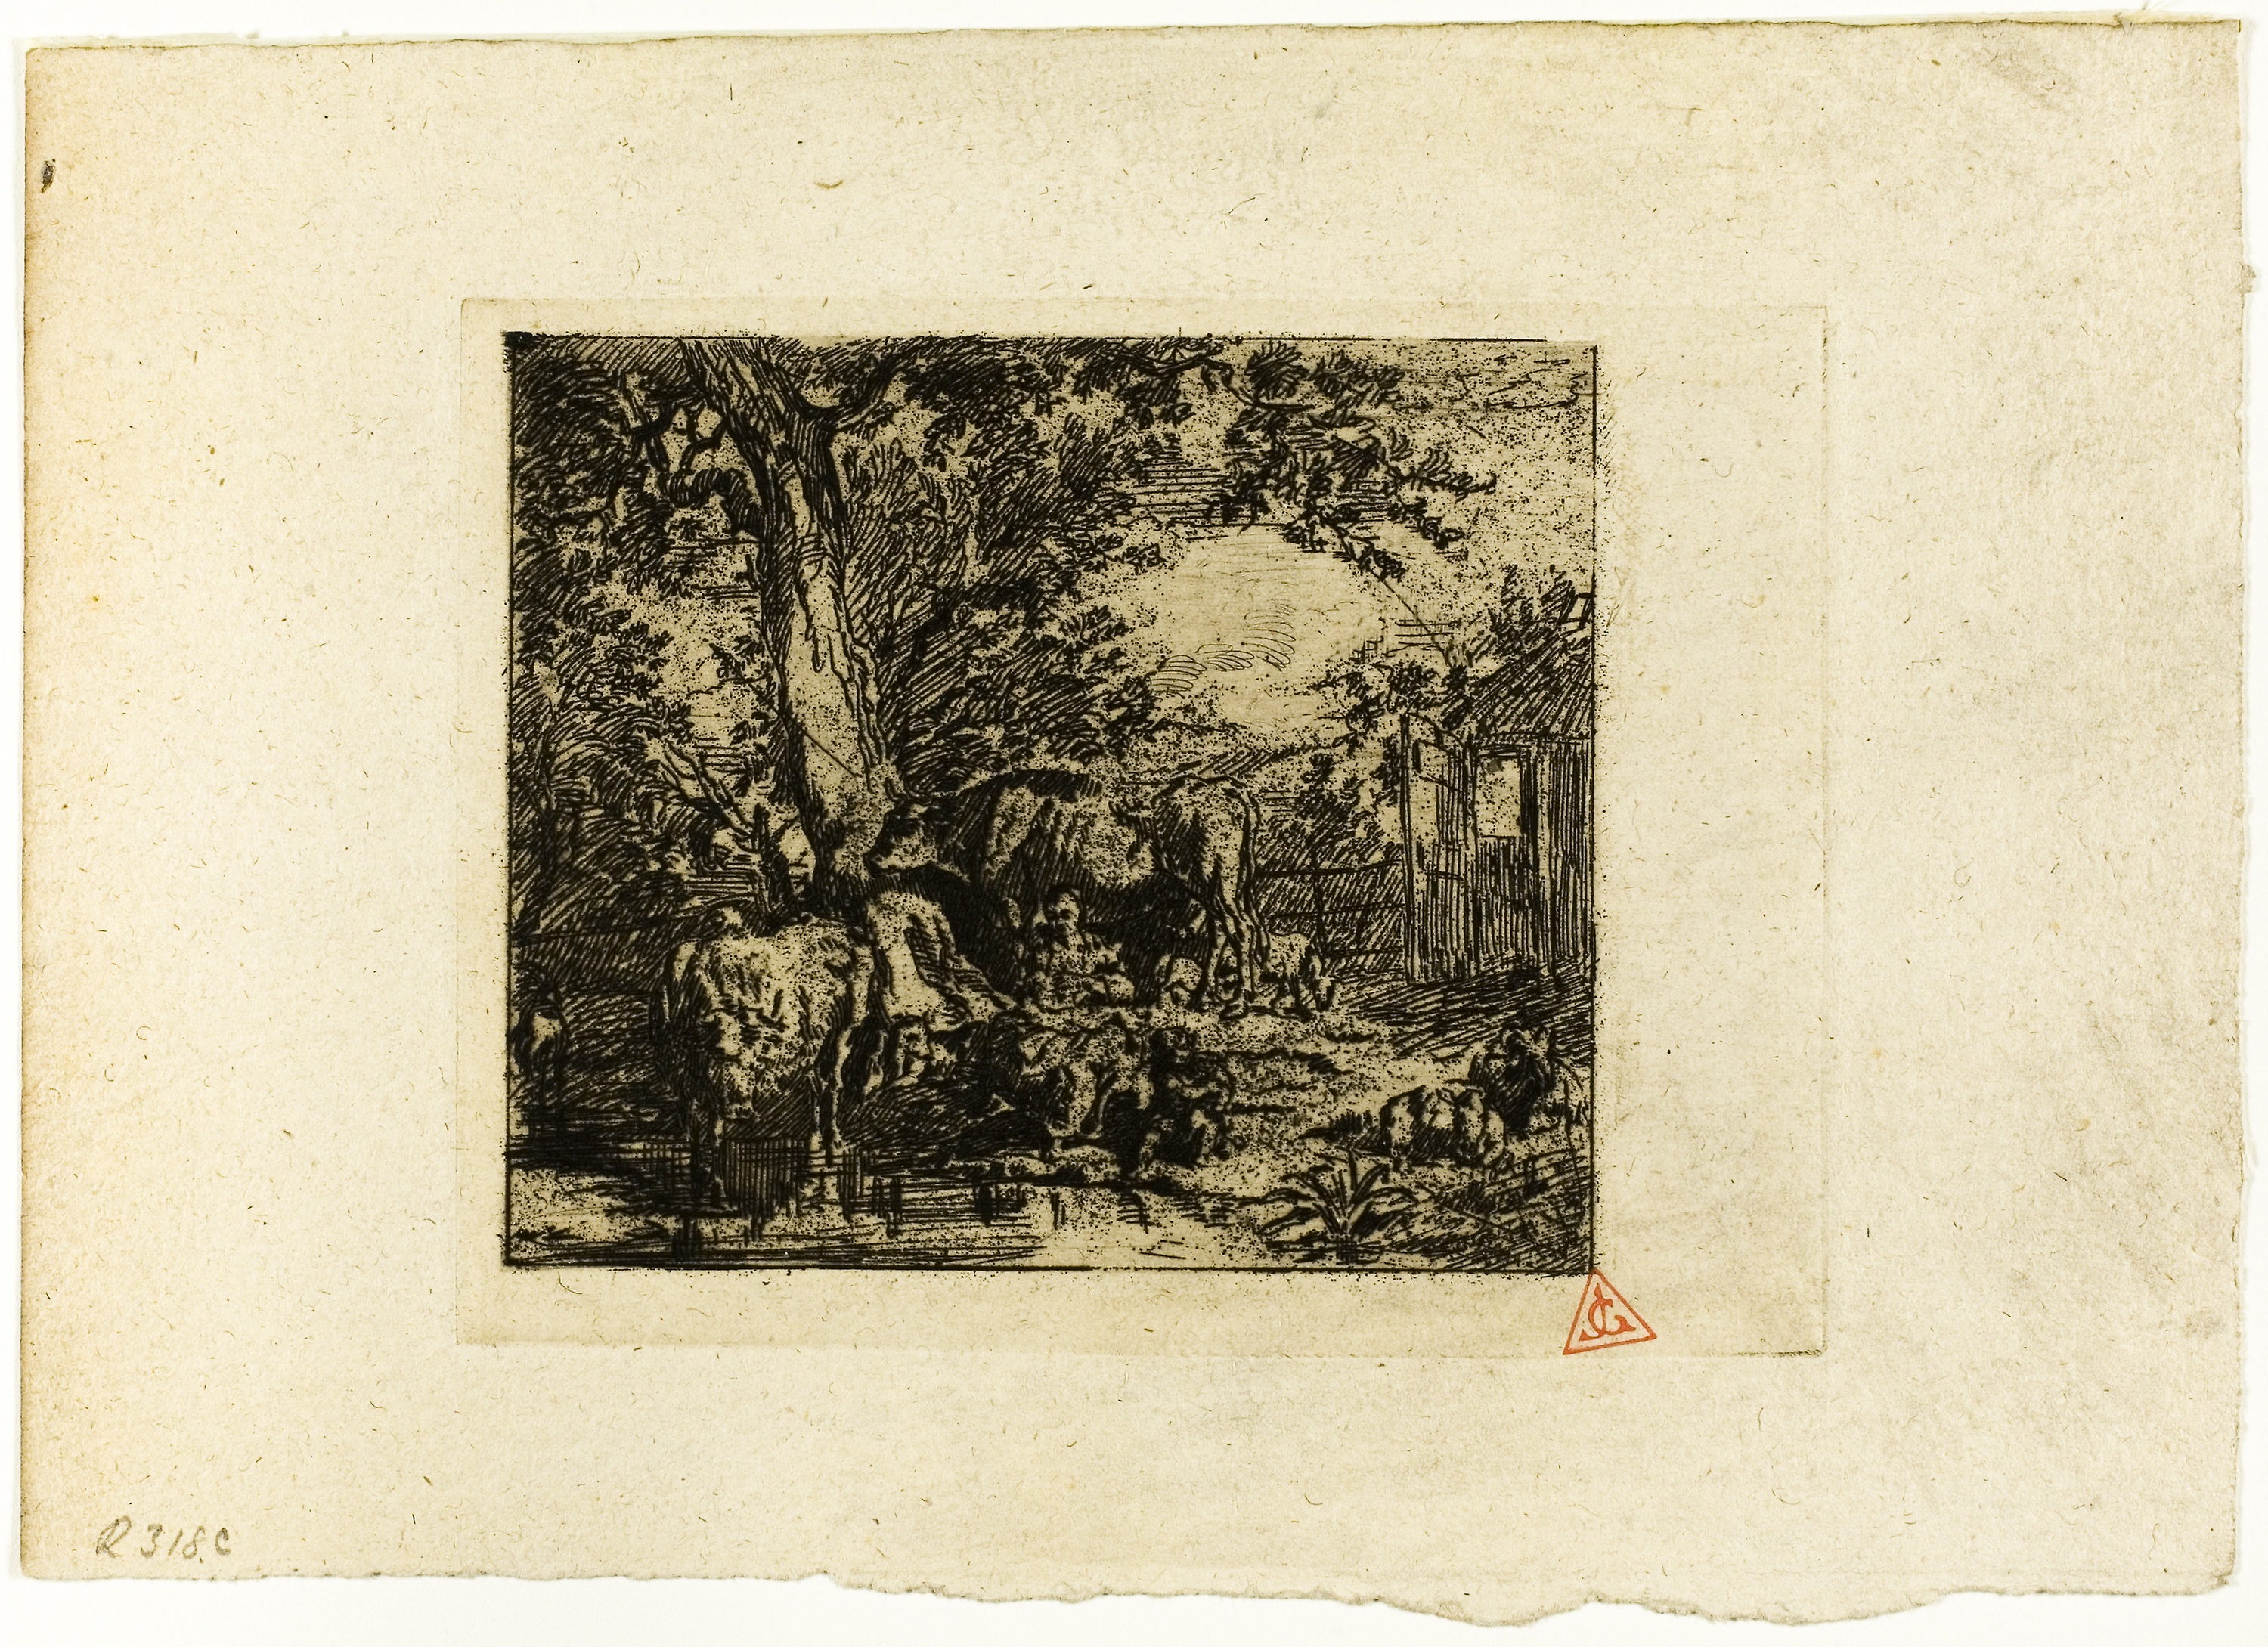
picture frame, history, art, artwork, stock photography